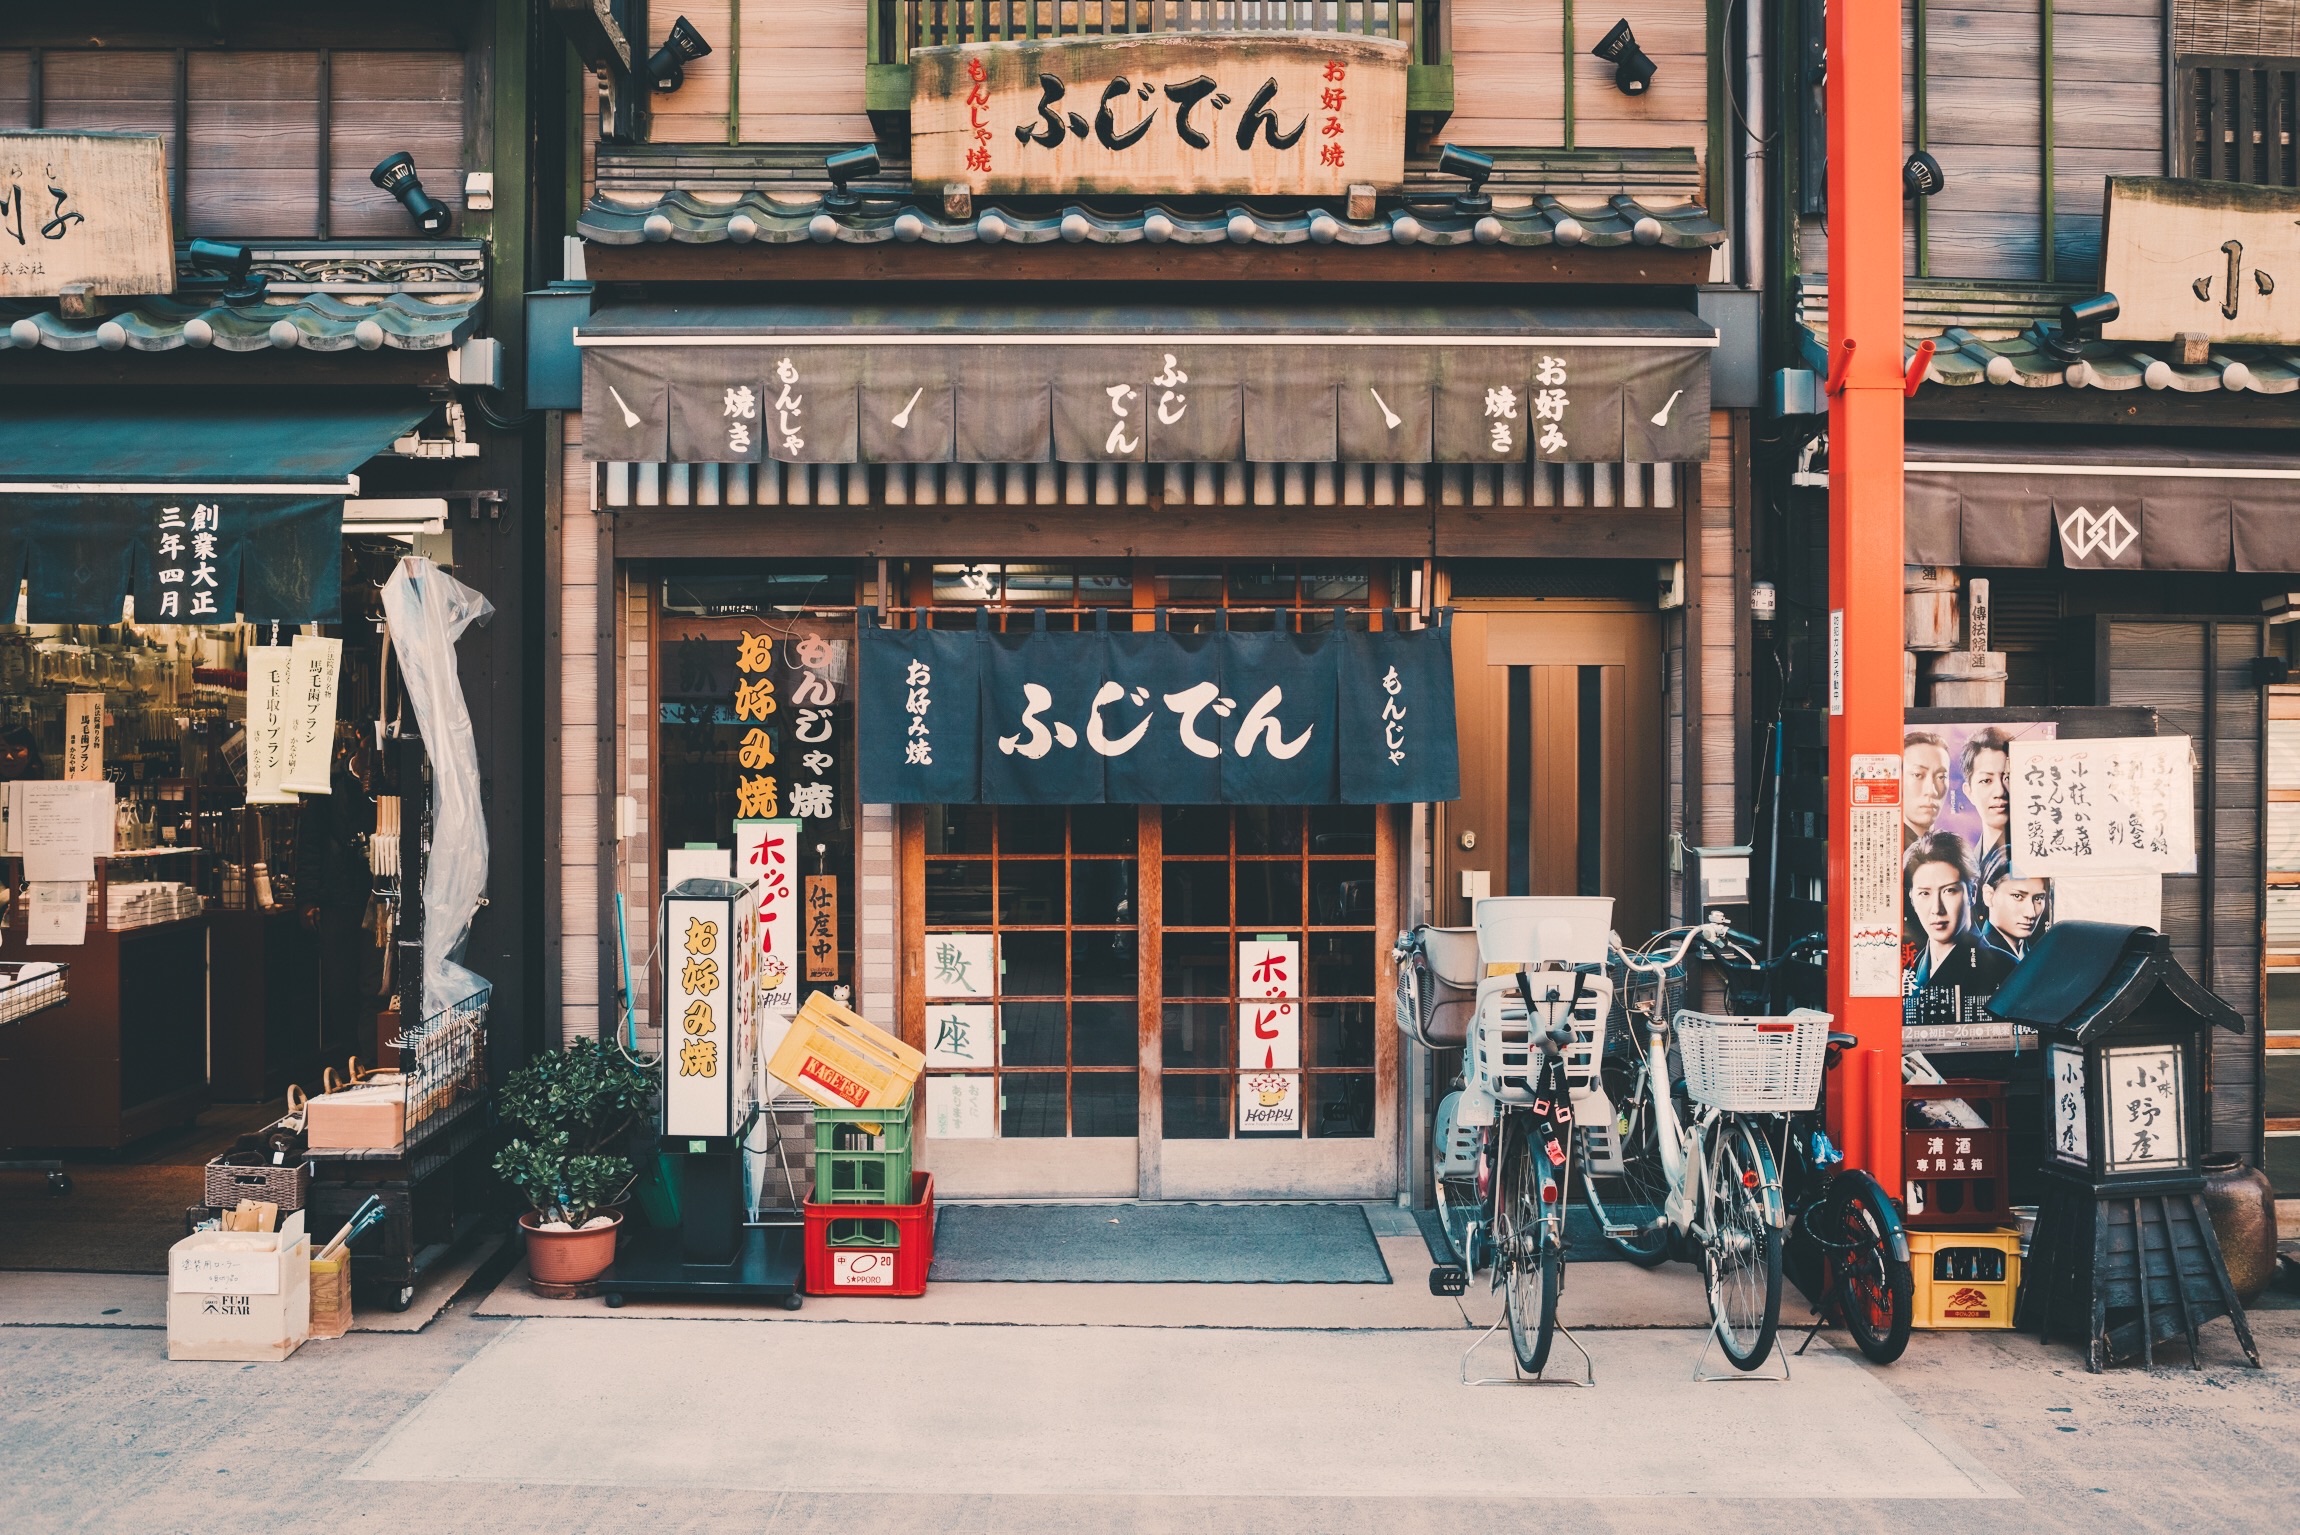
road, street, town, restaurant, city, downtown, shopping, infrastructure, urban area